Central Azucarera Don Pedro

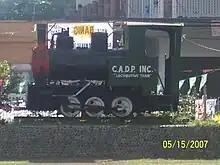
CADP Locomotive

Central Azucarera Don Pedro was established in 1927 during the American colonial era becoming, one of the first sugar milling companies in the Philippines. This was when the business' first sugar mill in Nasugbu, Batangas was built.